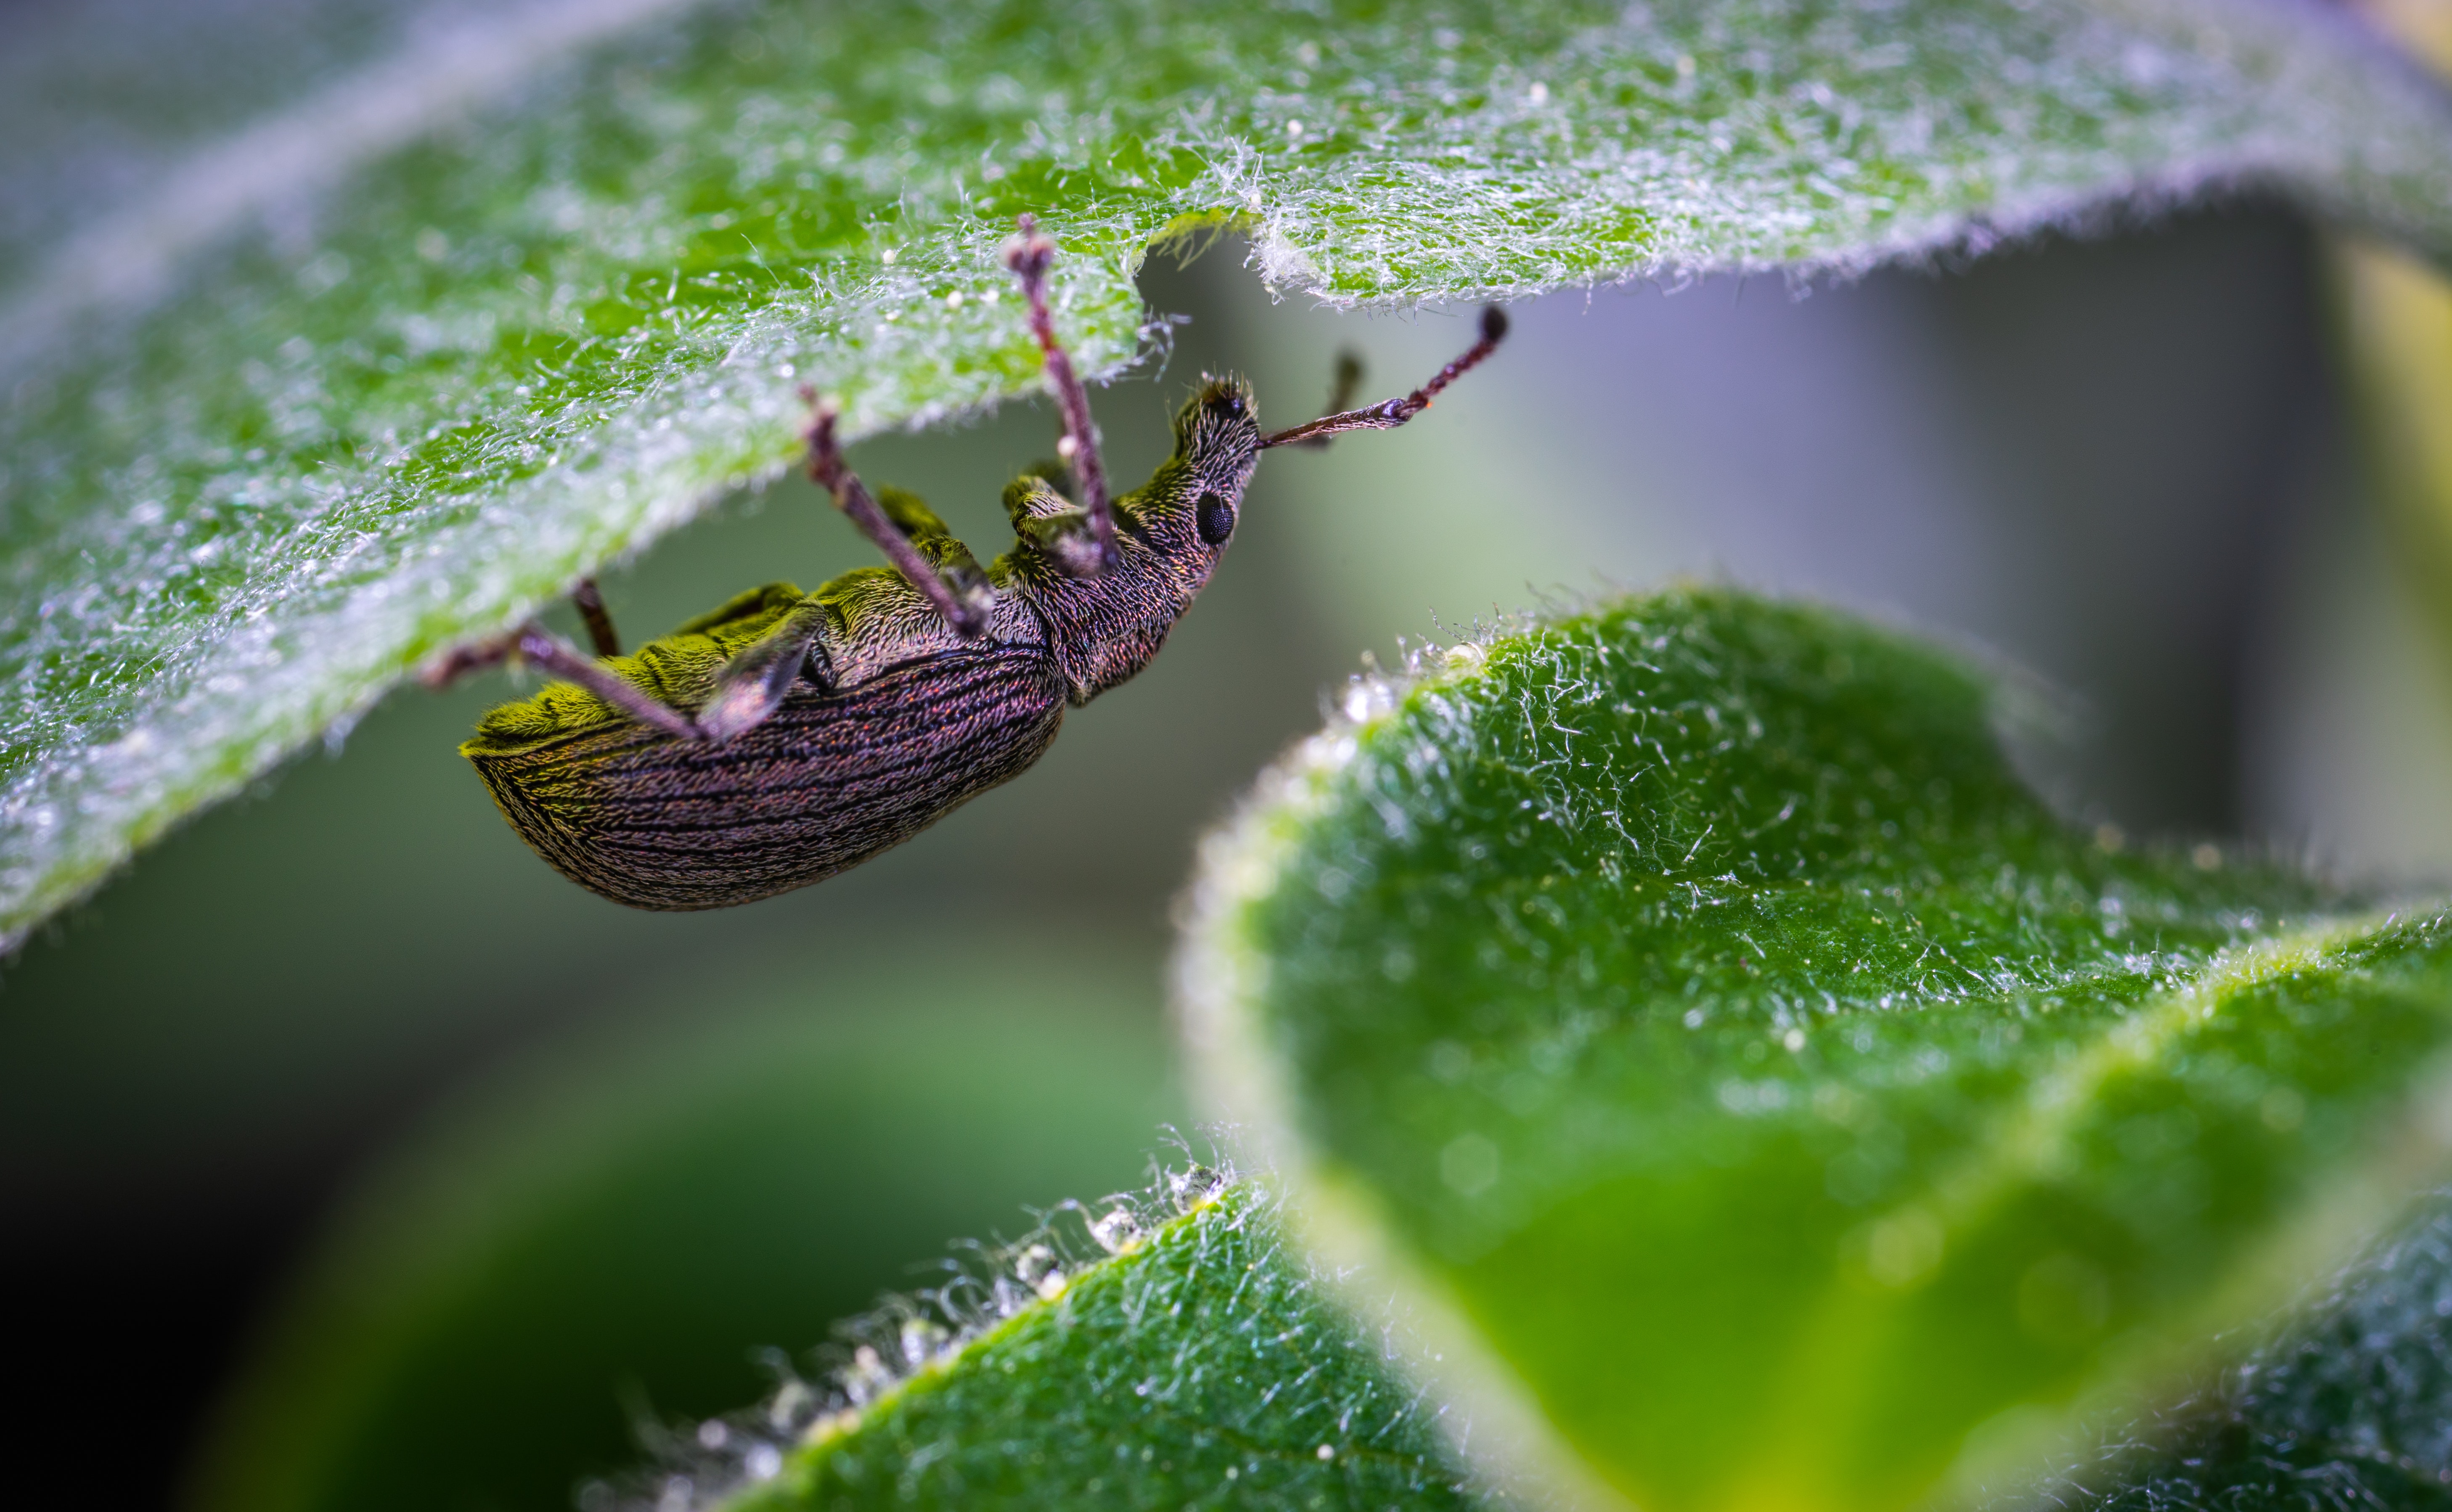
insect, leaf, macro photography, pest, close up, water, invertebrate, plant, bug, photography, wildlife, flower, plant pathology, arthropod, plant stem